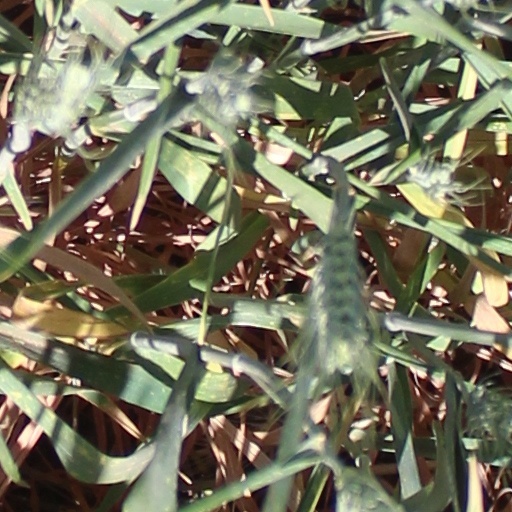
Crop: wheat